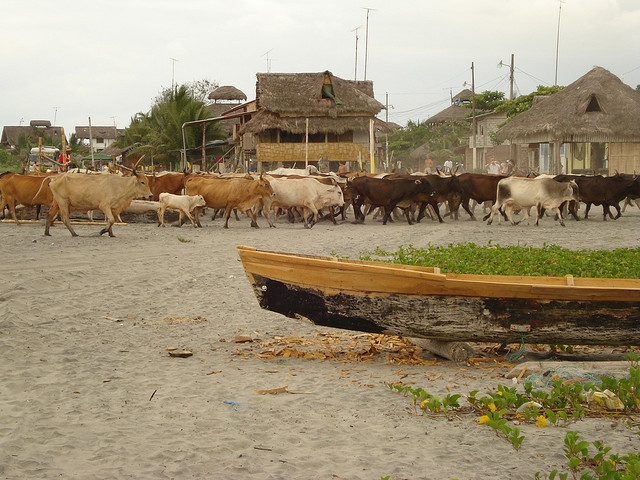
A herd of cattle standing on a sandy ground.
Herd of cattle are going on sandy ground.
Herd of cattle walking on the sand in front of a village
A boat on the sand is surrounded by cows.
A herd of cattle pass by a boat on the shore.